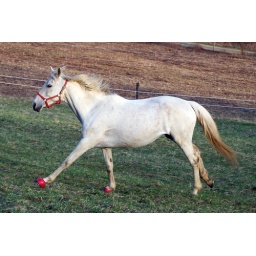
haha she looks so cute in her red bell boots.